Jean Lorimer

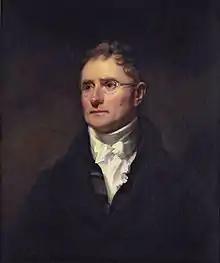
George Thomson, music publisher

Robert wrote several songs on Jean for John when she was only around 16, however in 1793 when she was barely 18 she eloped to Gretna Green to marry the 19 year old Andrew Whelpdale, a native of Penrith in Cumberland who had a small farm near Moffat at Barnhill. Andrew abandoned her three weeks or so after the couple had returned to Barnhill Farm and he absconded back to Cumberland to avoid his creditors and she was therefore forced returned to her parents at Kemmishall where she reverted to her maiden name, however she was legally obliged to remained married to him. Whelpdale had met Jean at a ball in Moffat and having a small annuity from his mother he seemed a respectable individual.